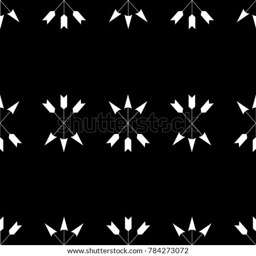
vector seamless pattern of white arrows on a black background .